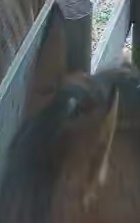
Face region: ears (position_of_ears)
Pain indicator: obviously_present